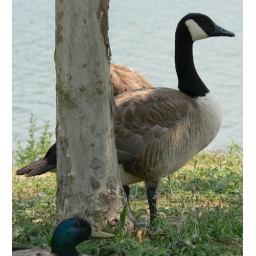
I kept the face of the duck in the picture because I liked the way it looked like it was participating in the game.